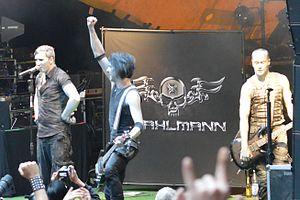
Stahlmann est un groupe de Neue Deutsche Härte allemand, originaire de Göttingen, en Basse-Saxe. Formé en 2008, son style est largement influencé par les premiers groupes du genre qui ont connu le succès au début des années 1990 comme Die Krupps, Oomph! ou encore Rammstein, le groupe le plus connu de ce genre au niveau international, ainsi que par des groupes plus récents dont Megaherz et Eisbrecher.